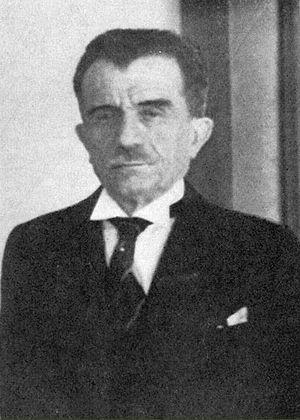
Mehdi Bey Frashëri, Italie, était un homme politique albanais.